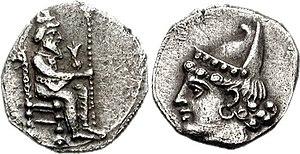
Mazaios ou Mazday est un satrape perse de l'empire achéménide. Général de Darius III à la bataille de Gaugamèles, il finit par se rallier à Alexandre le Grand qui le place à la tête de la satrapie de Babylonie.